Ljubljana

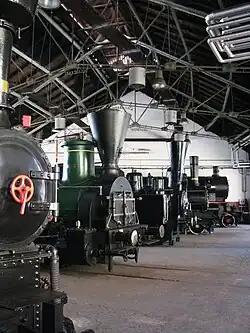
Interior of the Slovenian Railway Museum

Decorated with mythological bronze sculptures, created by Jakov Brdar, from Ancient Greek mythology and Biblical stories, the Butchers' Bridge connects the Ljubljana Open Market area and the restaurants-filled Petkovšek Embankment. It is also known as the love padlocks-decorated bridge in Ljubljana.